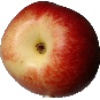
Label: Nectarine 1